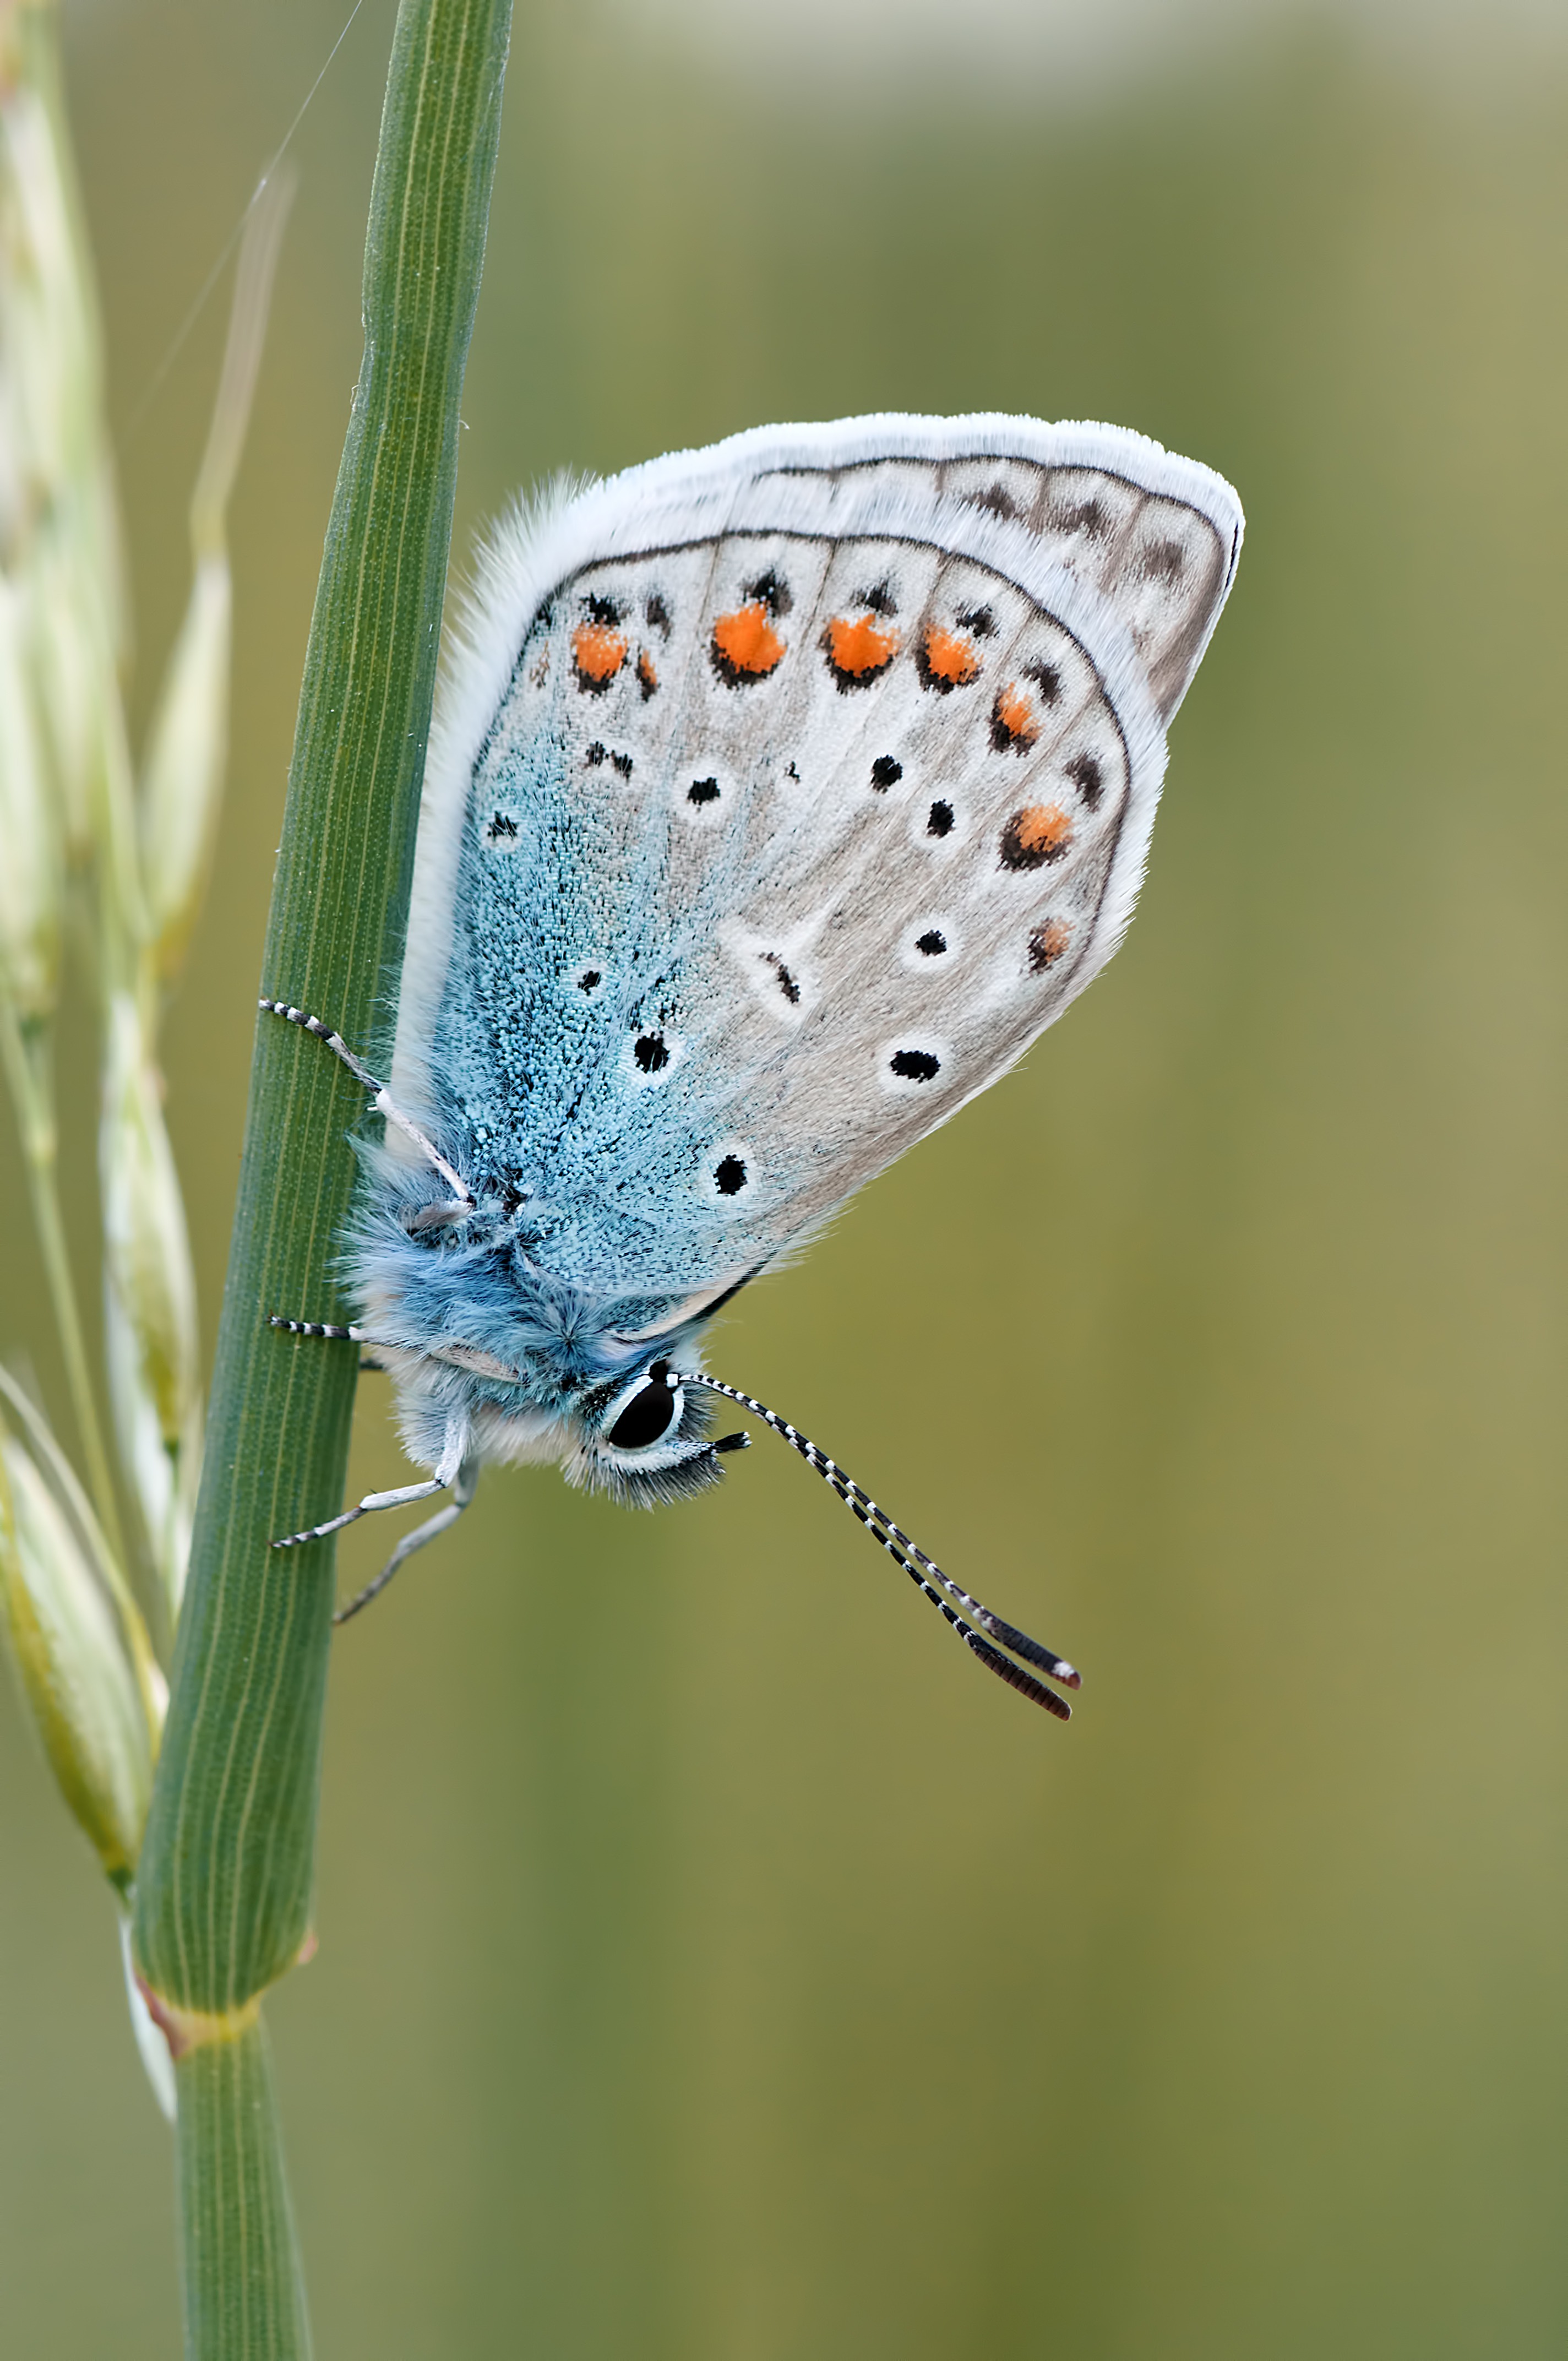
nature, wing, photography, leaf, flower, green, insect, macro, butterfly, fauna, invertebrate, close up, pieridae, macro photography, arthropod, pollinator, plant stem, moths and butterflies, lycaenid, net winged insects, brush footed butterfly, colias